Pagani's Restaurant

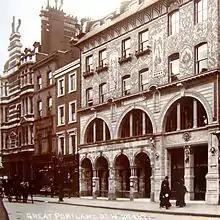
Pagani's Restaurant of Great Portland Street

Pagani's Restaurant was a restaurant located at the site where 40–48 Great Portland Street is now, in the Borough of St. Marylebone, London. It became a favourite gathering place for many artists and musicians before, during and between the wars, closing after it was bombed in the Blitz.